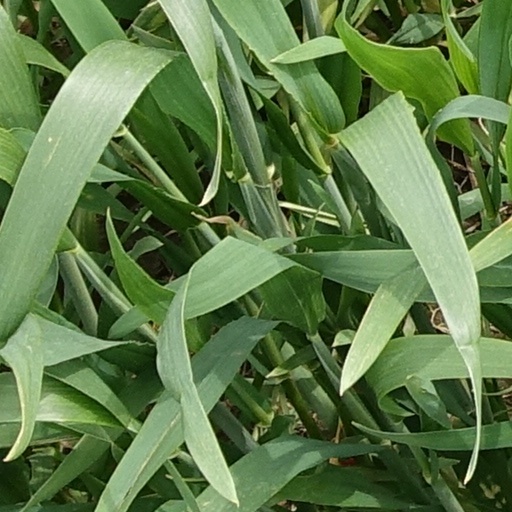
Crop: wheat